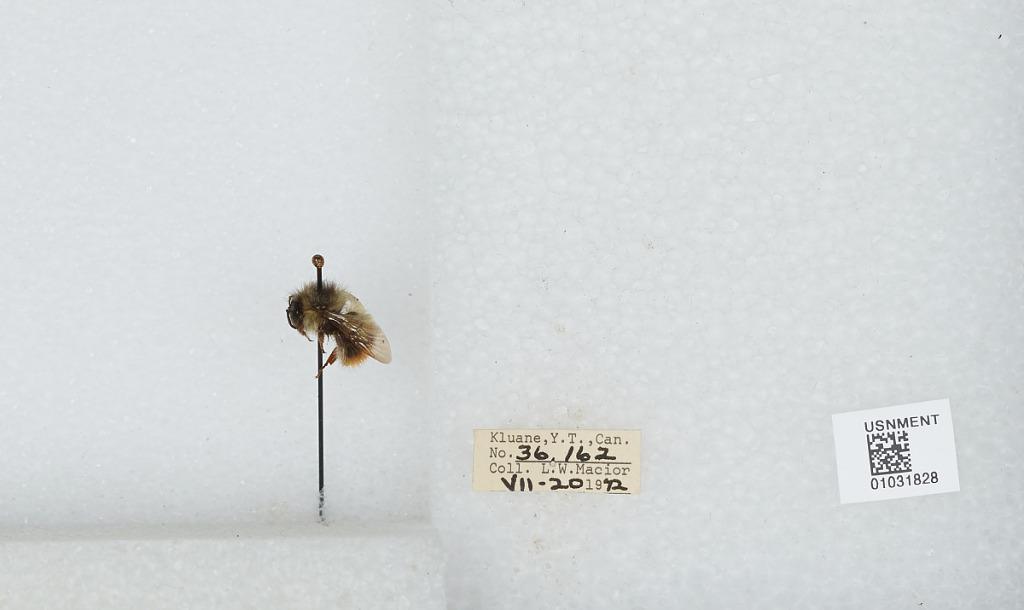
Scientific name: Bombus (Pyrobombus) mixtus Cresson
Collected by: L. Macior
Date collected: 1972-7-20
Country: Canada
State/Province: Yukon Territory
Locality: Kluane
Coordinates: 60.75, -139.5